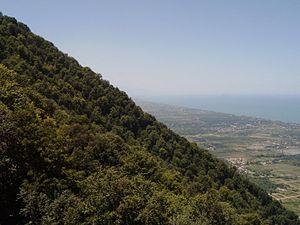
Tchalous est une ville située dans la province du Mazandéran en Iran, bordée au sud par la chaîne de l'Elbourz et au nord par la mer Caspienne qui lui confère un climat moins aride et plus fertile que dans le reste du pays.
Le Mazandaran ou Mazandéran appelé autrefois Tabaristan est une province du nord de l'Iran, délimitée par la Mer Caspienne au nord. Le Mazandéran était une partie de la province d'Hyrcanie au temps de l'Empire perse. Son nom antique était le Tabaristan.